Water efficiency

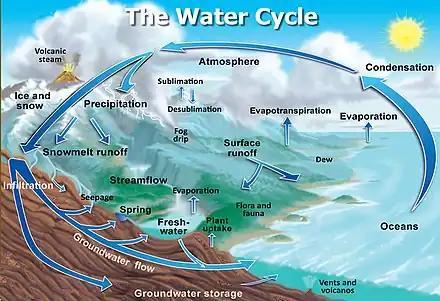
Diagram of the water cycle

Environmental policies and the difference usages of models that are generated by these enforcement can have significant impacts on society. Hence, improving policies regarding environmental justice issues often require local government's decision-making, public awareness, and a significant amount of scientific tools. Furthermore, it is important to understand that positively impacting policy decisions require more than good intentions, and they necessitate analysis of risk-related information along with consideration of economic issues, ethical and moral principles, legal precedents, political realities, cultural beliefs, societal values, and bureaucratic impediments. Also, ensuring that the rights of people regardless of their age, race, and background are being protected should not be neglected according to "The Role of Cumulative risk Assessment in Decisions about Environmental Justice." If a policy protects the natural environment but negatively affects those who are in the reach of the enforcement of the policy, that policy is subjected to revaluation. Researchers suggest racial and socioeconomic disparities in exposure to environmental hazards describing the demographic composition of areas and their proximity to hazardous sites. Then, any improvements of a social policy and models that are generated by these improvements should reflect the policy-makers' and researchers' environmental justice beliefs. Therefore, researchers and social changes should examine the promises and pitfalls associated with the environmental justice struggles, explore implications of proposed solutions, and recognize the fact that tools necessary to sufficiently carry preceding requirements are underdeveloped.